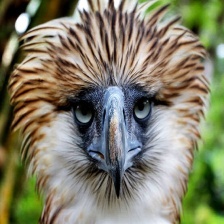
Species: PHILIPPINE EAGLE
Scientific name: PITHECOPHAGA JEFFERYI